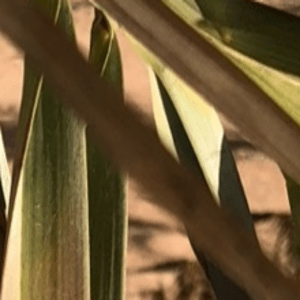
Label: Magnesium Deficiency